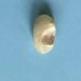
Maize quality: Good